Shiv Thakare

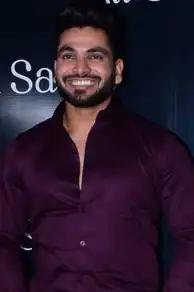
Thakare in 2023

Shiv Thakare (born 9 September 1989) is an Indian reality television personality known for participating in reality shows like "MTV Roadies Rising," winning the second season of "Bigg Boss Marathi" and being the 1st runner up of "Bigg Boss Season 16". In 2023, he participated in "Khatron Ke Khiladi 13".